Bull Gamma 60

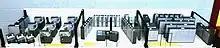
Scale model of the RTT Gamma 60, on display at the NAM-IP Computer Museum in Namur, Belgium.

The sequencing mechanism employed by the Gamma 60 encompassed an orchestration of instruction fetching and distribution, execution control, memory access, and inter-process communication. The following sequence details a complete instruction execution cycle: